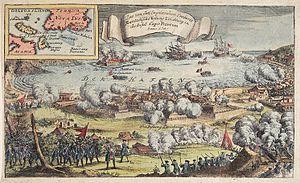
Prise de Louisbourg en 1745, pendant la Guerre de Succession d'Autriche.
Les premières traces de peuplement humain dans l’actuelle Nouvelle-Écosse suivent immédiatement le retrait des glaciers lors de la fin de la dernière période glaciaire, soit il y a 10 000 à 13 000 ans. Il s’agit d’outils de pierre et de vestiges de campements de chasseurs-cueilleurs de la période paléoindienne.
1745 est une année commune commençant un vendredi.
Le siège de Louisbourg est un épisode de la guerre de Succession d'Autriche au cours de laquelle les forces coloniales de Nouvelle-Angleterre aidées d'une flotte britannique assiègent et capturent Louisbourg, la capitale de l'établissement français de Île-Royale, alors troisième ville la plus populeuse de la Nouvelle-France.
L'histoire du Canada aborde le Canada, monarchie constitutionnelle qui occupe la partie septentrionale du sous-continent nord-américain, sous un angle historique, depuis ses origines jusqu'à nos jours.